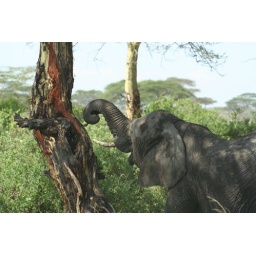
We caught this elephant in the act of vandalising a tree